Albuquerque Basin

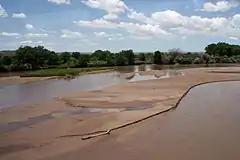
Rio Grande near Isleta

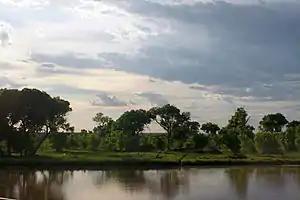
Rio Grande and Bosque near Albuquerque

The Rio Grande, which flows from southwestern Colorado for before entering the Gulf of Mexico, was classified in 1993 as one of North America's most endangered or imperiled rivers. The Rio Grande flows south into the Albuquerque Basin between the Sandia and Jemez mountains.